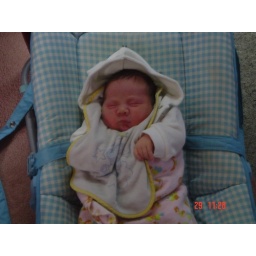
Conner in his car seat